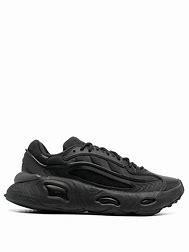
Brand: Adidas
Model: Oznova